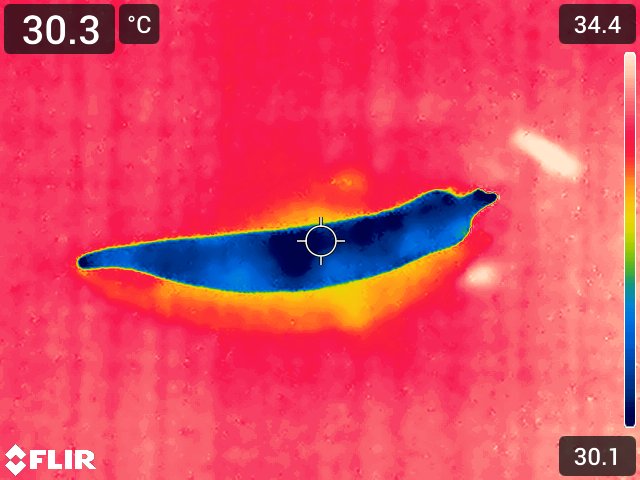
Maturity: adequate_matured